Robertus riparius

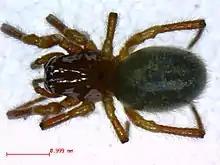

Robertus riparius is a species of cobweb spider in the family Theridiidae. It is found in the United States and Canada.